Abies balsamea

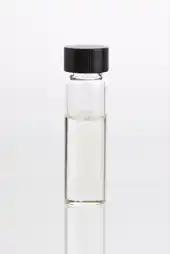
Balsam fir essential oil in clear glass vial

The resin is used to produce Canada balsam, and was traditionally used as a cold remedy and as a glue for glasses, optical instrument components, and for preparing permanent mounts of microscope specimens. Given its use as a traditional remedy and the relatively high ascorbic acid content of its needles, historian Jacques Mathieu has argued that the balsam fir was the "aneda" that cured scurvy during the second expedition into Canada of Jacques Cartier. The wood is milled for framing lumber (part of SPF lumber), siding and pulped for paper manufacture. Balsam fir oil is an EPA approved nontoxic rodent repellent. The balsam fir is also used as an air freshener and as incense.